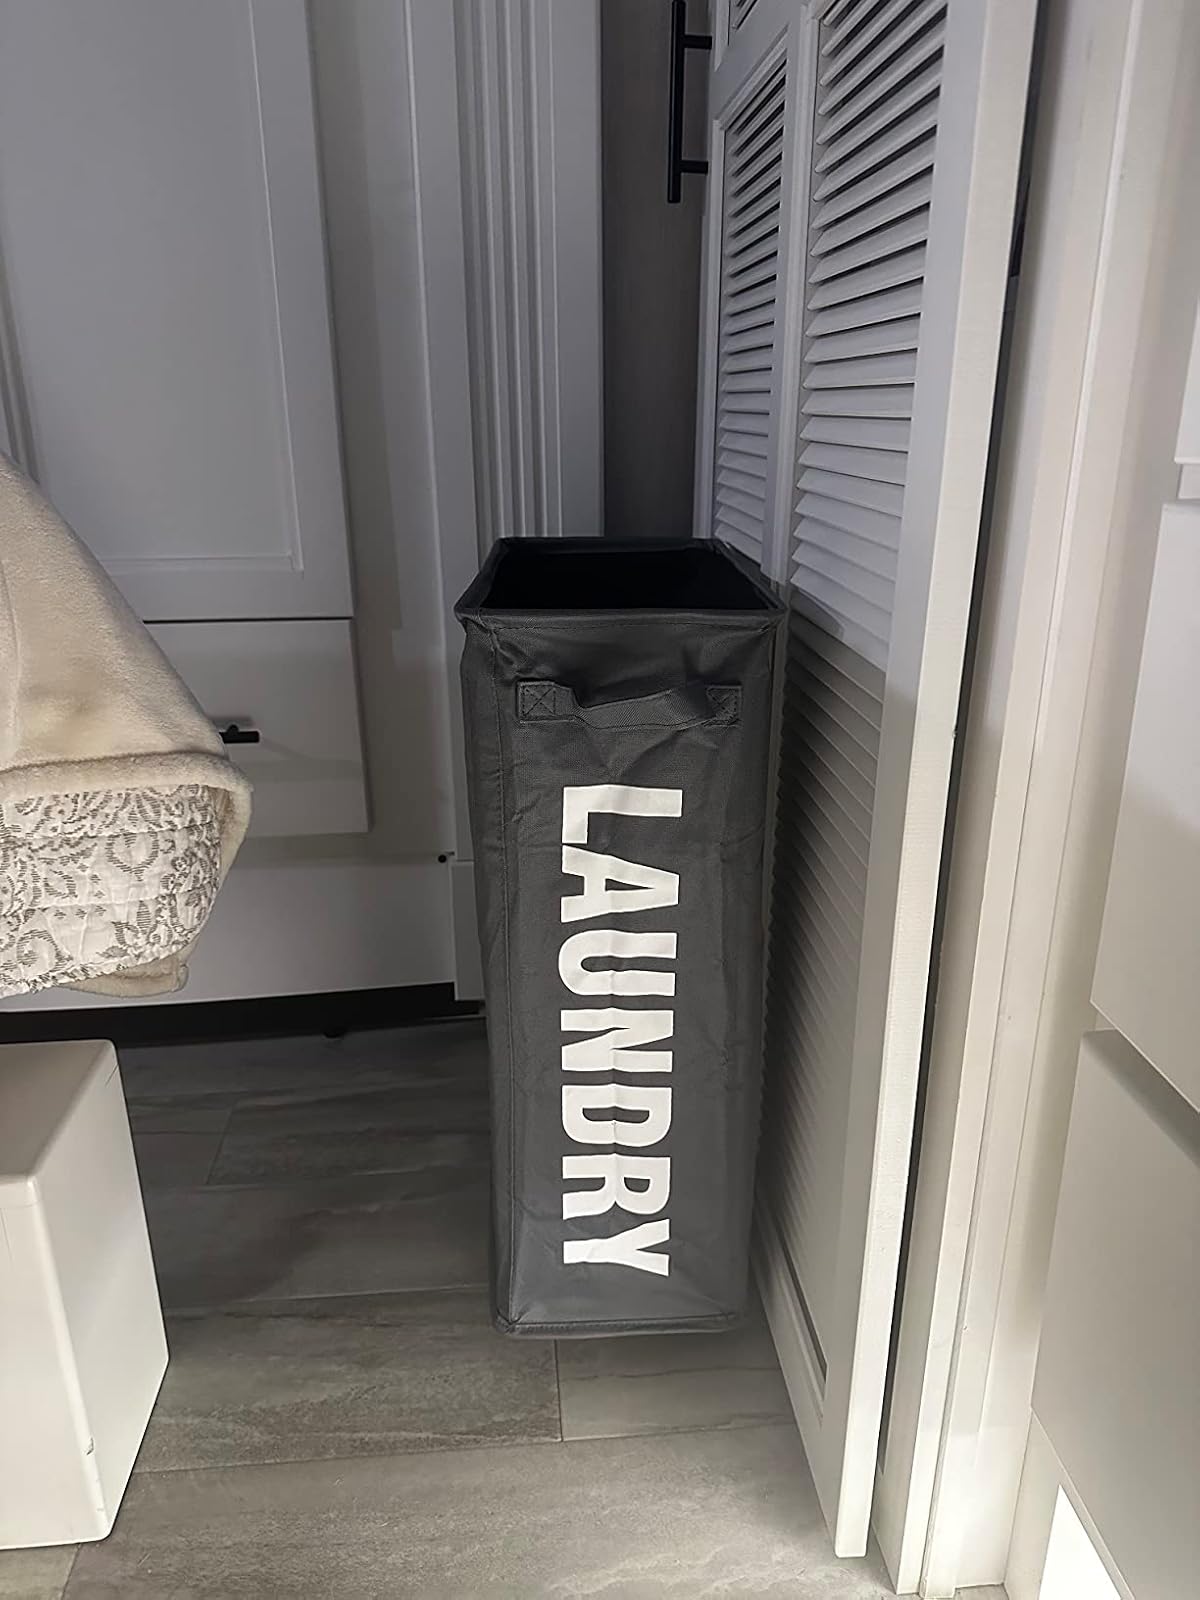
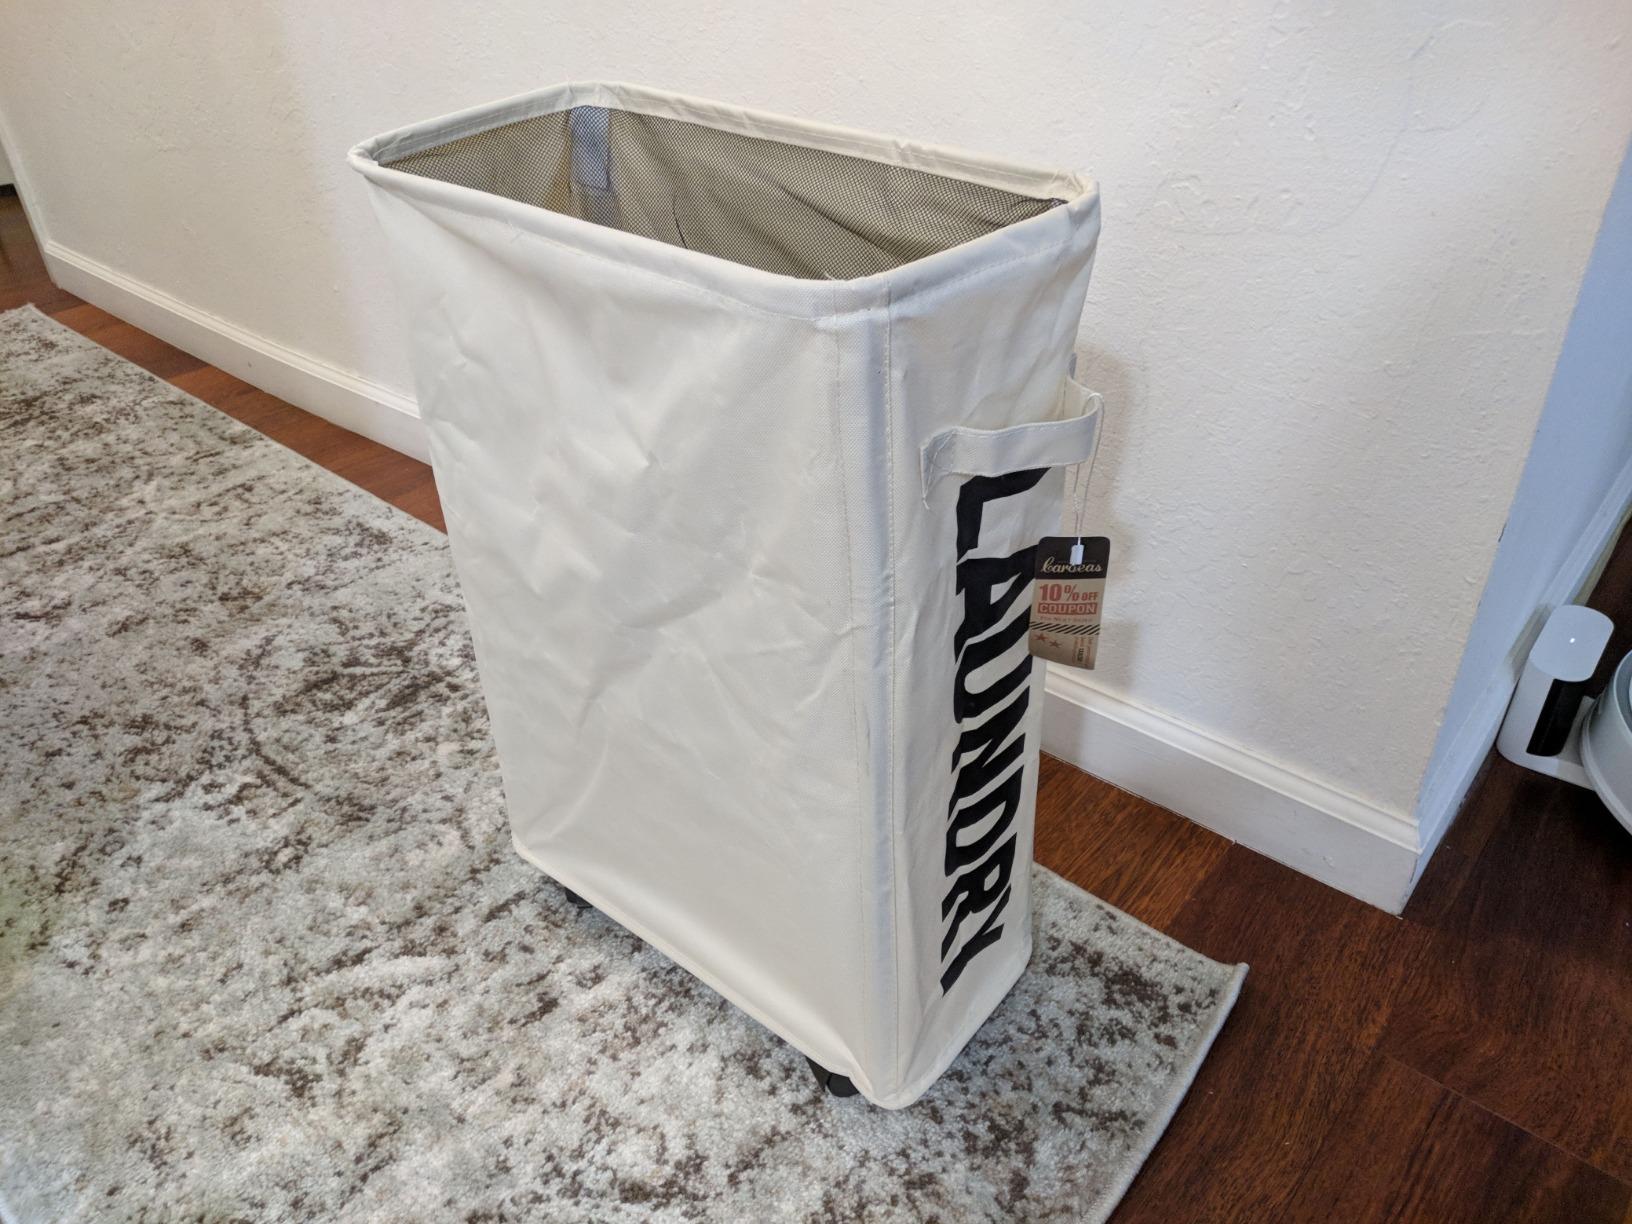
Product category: items_hamper
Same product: no